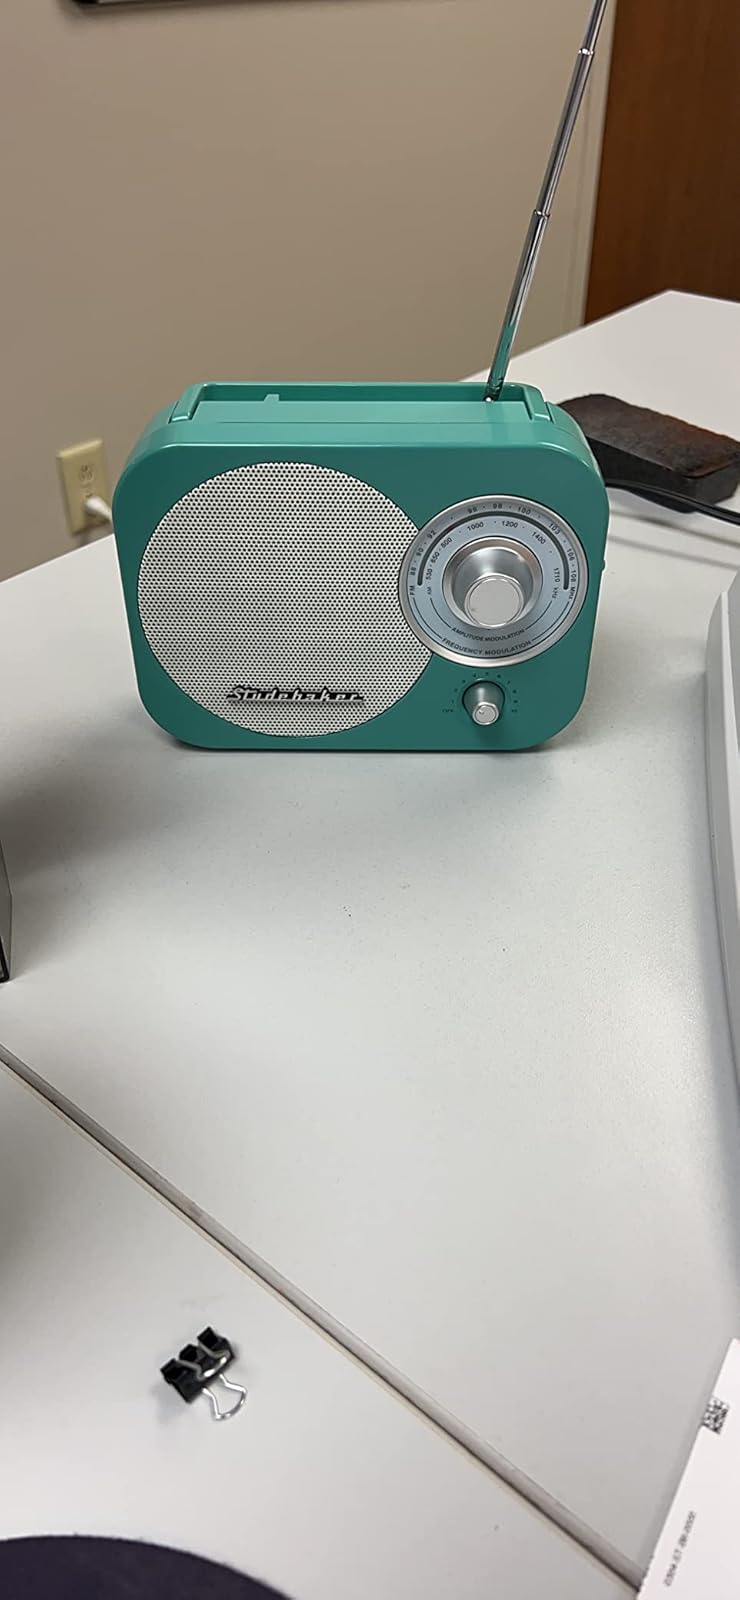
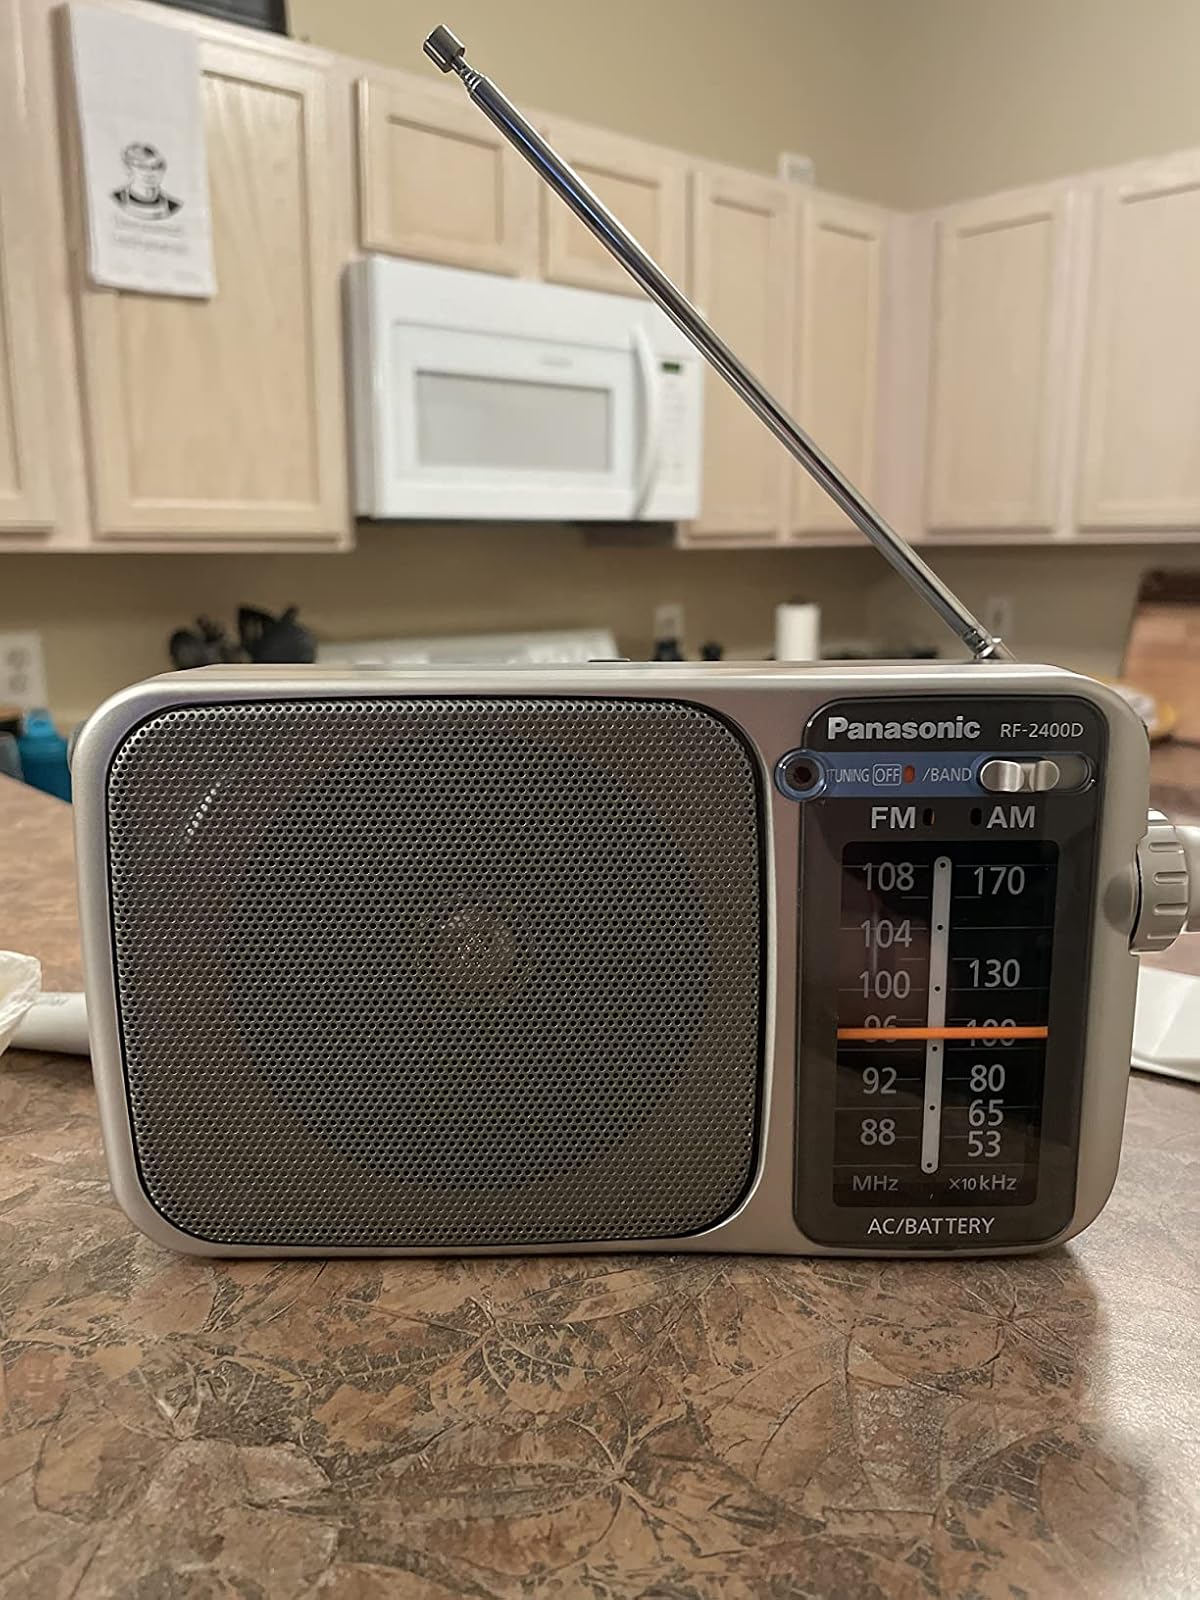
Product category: radio
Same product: no